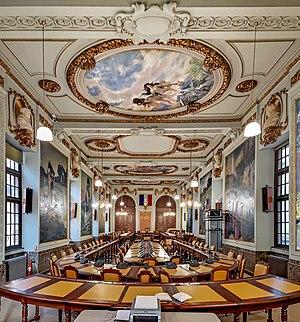
Le Capitole est un monument de la ville française de Toulouse, qui abrite aujourd’hui l'Hôtel de ville et le théâtre du Capitole. Sa construction a été décidée par les Capitouls en 1190, afin d’y établir le siège du pouvoir municipal. Il est l’emblème de la ville et c’est l’emplacement du pouvoir municipal depuis plus de huit siècles. Le Capitole est entouré par la place du Capitole à l'ouest, la rue de la Pomme et la rue du Poids de l'Huile au sud, le square Charles-de-Gaulle et la rue Ernest Roschach à l'est et la rue Lafayette au nord.